United States v. Jawad

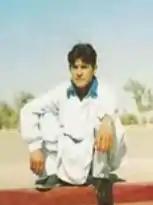
Mohamed Jawad -- three months before capture. Human rights workers claim he was only 12 or 13 years old when captured.

United States v. Mohamed Jawad is one of the military commissions convened under the authority of the Military Commissions Act of 2006.